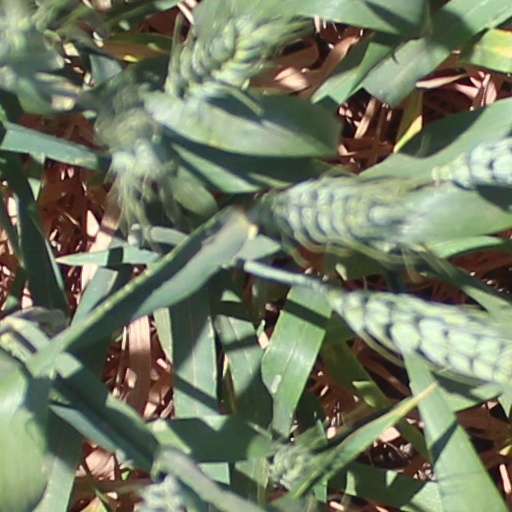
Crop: wheat